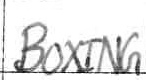
Label: boxing